Robert Gumny

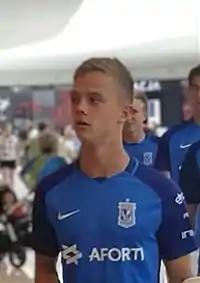
Robert Gumny with Lech Poznań in 2017

Robert Krzysztof Gumny (born 4 June 1998) is a Polish professional footballer who plays as a right-back for Ekstraklasa club Lech Poznań.